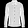
Label: Shirt